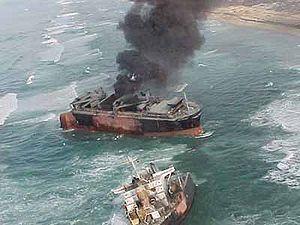
Coos Bay est une ville américaine située dans le comté de Coos dans l'Oregon et dont la population de la ville était estimée en 2006 à 16 005 habitants. La ville est située à l'embouchure du fleuve Coos, au bord de la baie de Coos qui est reliée à l'océan Pacifique.